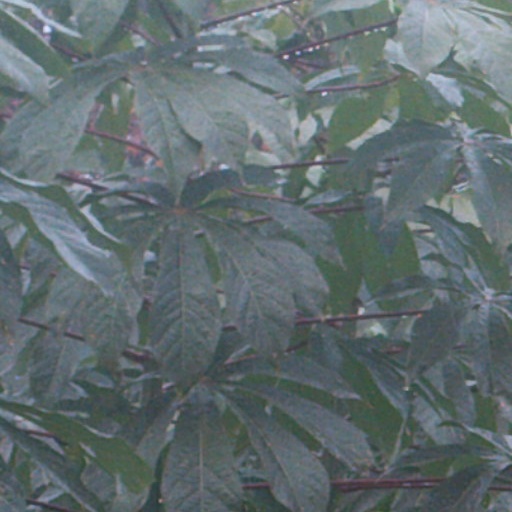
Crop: cassava